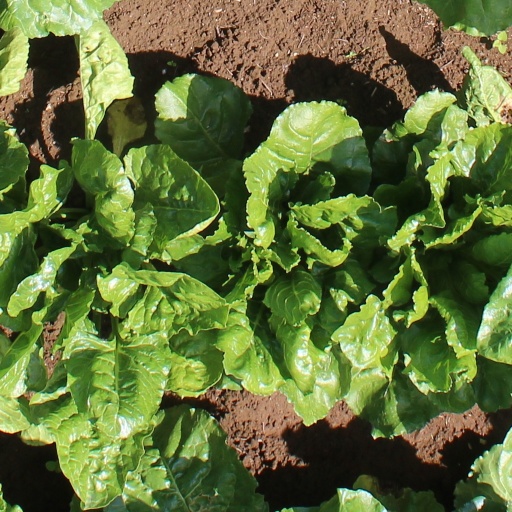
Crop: sugar beet